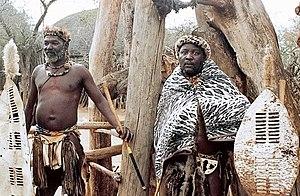
L'histoire de l'Afrique du Sud est très riche et très complexe du fait de la juxtaposition de peuples et de cultures différentes qui se succèdent et se côtoient depuis la Préhistoire. Les Bochimans y sont présents depuis au moins 25 000 ans et les Bantous, depuis au moins 1 500 ans. Les deux peuples auraient généralement cohabité paisiblement. L'histoire écrite débute avec l'arrivée des Européens, en commençant par les Portugais qui décident de ne pas coloniser la région, laissant la place aux Néerlandais. Les Britanniques contestent leur prééminence vers la fin du xviiiᵉ siècle, ce qui mène à deux guerres. Le xxᵉ siècle est marqué par le système législatif séparatiste et ségrégationniste de l'apartheid puis par l'élection de Nelson Mandela, premier président noir d'Afrique du Sud, à la suite des premières élections nationales multiraciales au suffrage universel organisées dans le pays.
La culture de l'Afrique du Sud, pays d'Afrique australe, désigne d'abord les pratiques culturelles observables de ses 56 000 000 d'habitants.
Le KwaZulu-Natal est une province de l'Afrique du Sud. Il représente une fusion de l'ancienne province de Natal avec le bantoustan zoulou de KwaZulu.
Les Zoulous sont un peuple bantou d'Afrique, en partie sédentarisé, qui se trouve principalement en Afrique du Sud.
La bataille d'Isandhlwana a été livrée le 22 janvier 1879 en Afrique du Sud, pendant la guerre anglo-zouloue, et s'est soldée par l'une des plus grandes défaites coloniales britanniques.